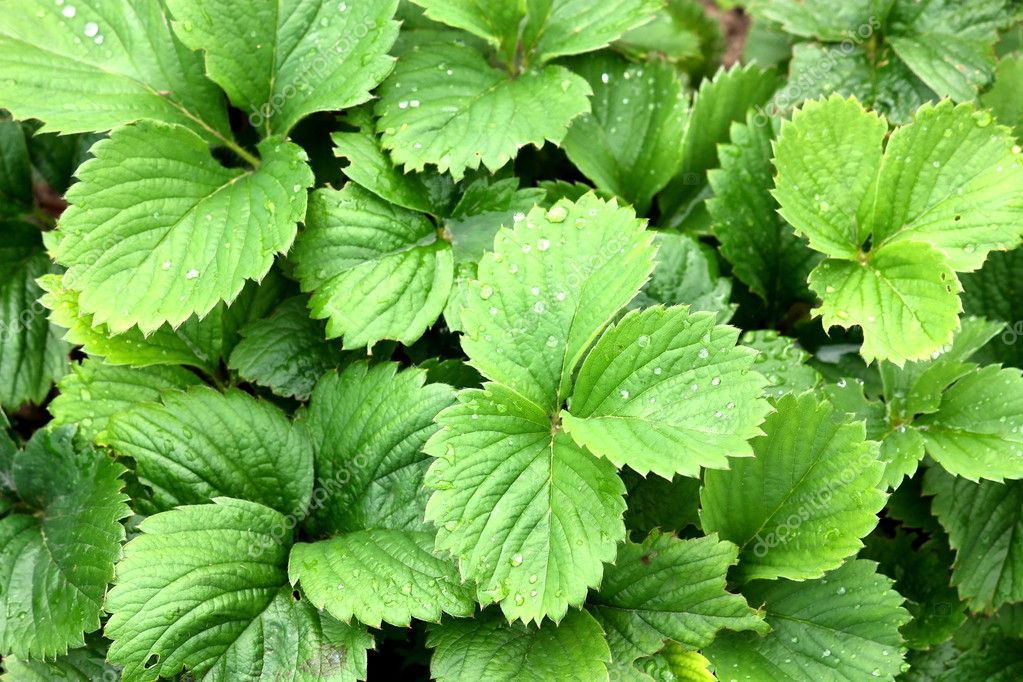
Labels: Strawberry leaf, Strawberry leaf, Strawberry leaf, Strawberry leaf, Strawberry leaf, Strawberry leaf, Strawberry leaf, Strawberry leaf, Strawberry leaf